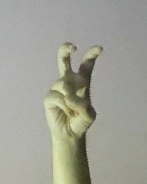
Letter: toot